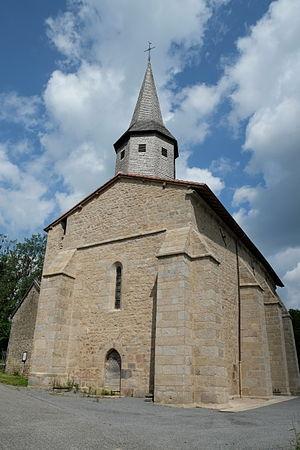
Saint-Amand-le-Petit est une commune française située dans le département de la Haute-Vienne en région Nouvelle-Aquitaine.